List of colleges and universities in the United States by endowment

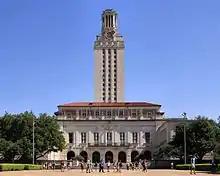
The University of Texas System has the largest system-wide endowment of any American public higher education institution.

For public universities, larger endowments are often associated with flagship state universities, especially those associated with a medical school. Sixteen states do not have institutions included in this list: Alaska, Connecticut, Delaware, Hawaii, Idaho, Maine, Mississippi, Montana, Nevada, New Mexico, North Dakota, Rhode Island, South Dakota, Vermont, West Virginia, and Wyoming. Many of these states have small populations. The New England states, however, are known for well-endowed private institutions. New York is one of the few populous states without a public university with a large endowment.